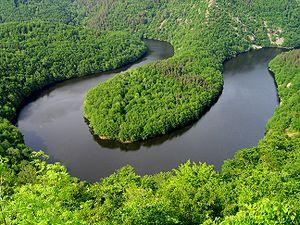
L'Auvergne est une région culturelle et historique de France située au cœur du Massif central.